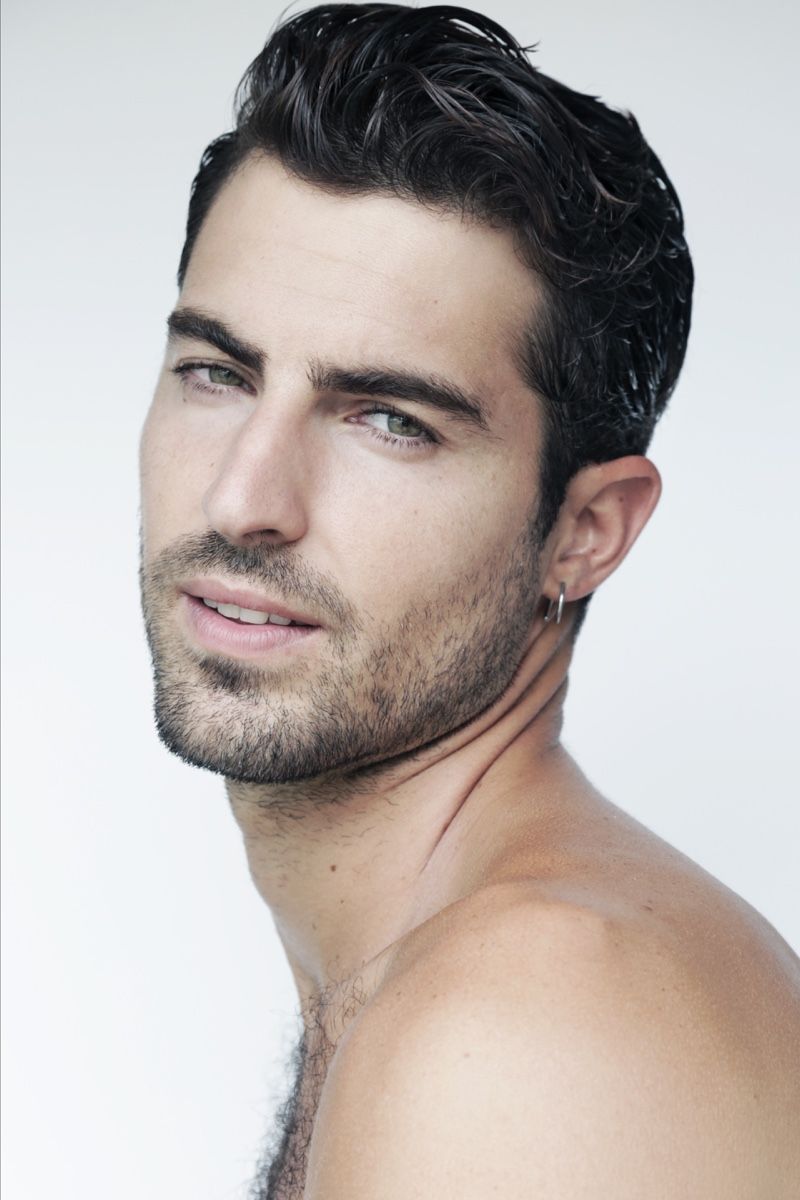
Portrait style: Real Portrait